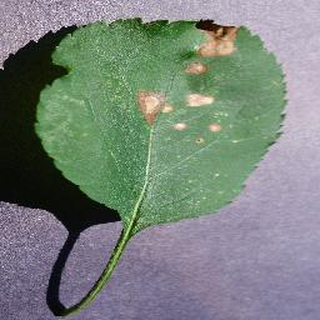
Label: apple_black_rot